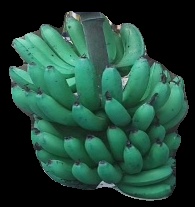
Variety: pachbale
Grade: grade3